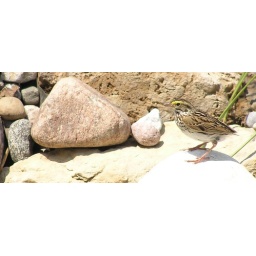
A small bird perched on some rocks on a pond in my backyard.